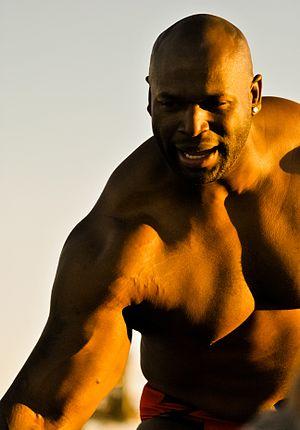
Rycklon Stephens est un catcheur et un culturiste guyanien. Il est essentiellement connu pour son travail à la World Wrestling Entertainment où sous le nom de ring d'Ezekiel Jackson.